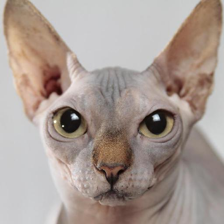
Label: animals